RMS Queen Mary

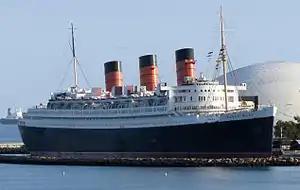
Queen Mary in Long Beach is alongside Cruise Terminal in January 28, 2011

With all of the lower decks nearly gutted from R deck and down, Diners Club, the initial lessee of the ship, converted the remainder of the vessel into a hotel. In 1969, it was reported that the hotel would be operated by Sky Chefs, the catering and hospitality division of American Airlines. Diners Club Queen Mary dissolved and vacated the ship in 1970 after their parent company, Diners Club International, was sold, and a change in corporate direction was mandated during the conversion process. Specialty Restaurants, a Los Angeles-based company that focused on theme-based restaurants, took over as master lessee the following year.